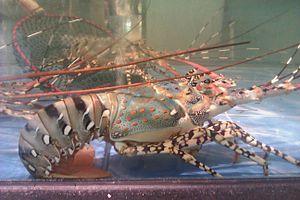
Panulirus est un genre de langoustes de la famille des Palinuridae.